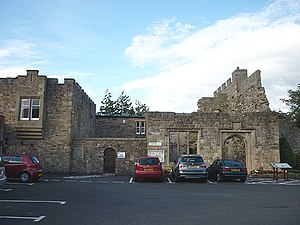
Borge og slotte i England / Northumberland
Denne liste over borge og slotte i England er ikke en liste over alle bygninger og steder, hvor ordet ”castle” indgår i navnet eller en liste over bygninger, som er en borg i middelalderlig henseende. Det er heller ikke en liste over alle borge og slotte, der nogensinde er bygget i England: Mange er forsvundet sporløst, men er hovedsageligt en liste over bygninger og ruiner. De bygninger, som er bevaret, er alle blevet ændret i løbet af historien.